Humphrey Bennet

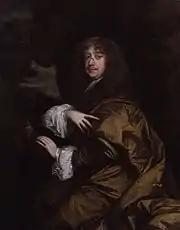
Bennet's cousin; Royalist politician and diplomat Henry Bennet, 1st Earl of Arlington (1618–1685)

Bennet returned home after the First Civil War ended in 1646 and prior to the outbreak of the Second English Civil War in April 1648 helped organise a Royalist rising in the west. The revolt ended before any action was taken and he was fined £890 by the Committee for Compounding with Delinquents in 1649. He continued to engage in Royalist conspiracies during the Interregnum, while Thomas Bennet had his estates confiscated in 1651 for his part in a plot initiated by Eusebius Andrews, executed in August 1650.